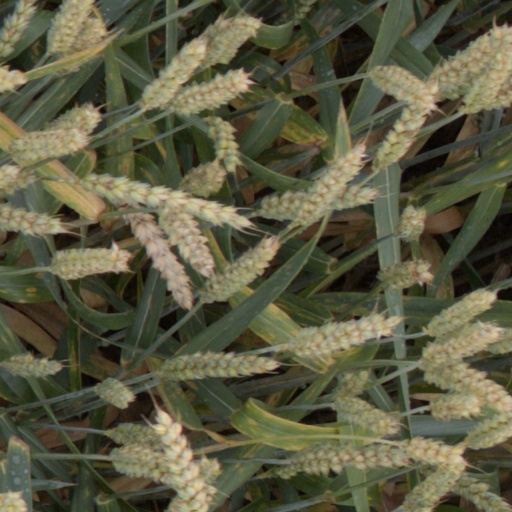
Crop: wheat